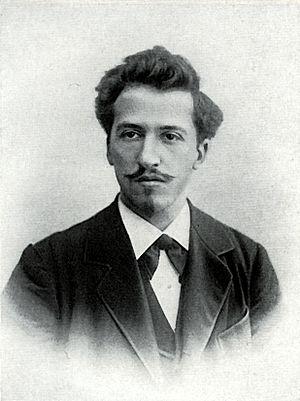
Pieter Cornelis Mondriaan, appelé Piet Mondrian à partir de 1912, né le 7 mars 1872 à Amersfoort aux Pays-Bas, et mort le 1ᵉʳ février 1944 à New York, est un peintre néerlandais reconnu comme l'un des pionniers de l’abstraction.